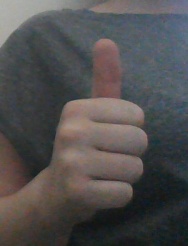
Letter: aleff